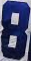
Number: 8